Hyundai Staria

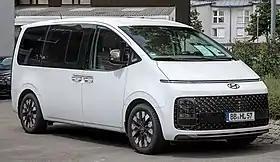

The Hyundai Staria is a 5-door van and minivan manufactured by Hyundai since 2021. It was introduced as the successor to the Starex, replacing the rear-wheel-drive layout of the Starex with a front-wheel-drive-based platform shared with other large Hyundai and Kia vehicles. The name "Staria" was coined by combining the word "star" with "ria". It is currently marketed in South Korea, South Africa, Southeast Asia, Australia, Middle East, Latin America, and several European countries.